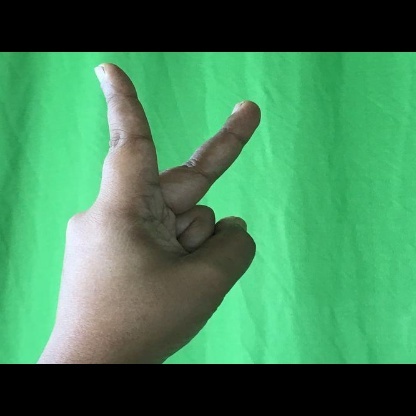
Mudra: Katrimukha